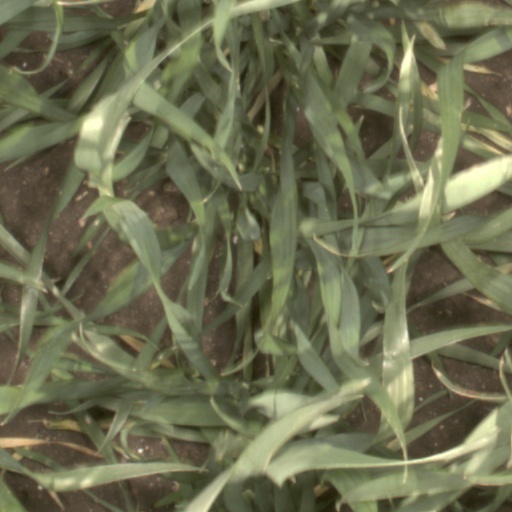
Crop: wheat